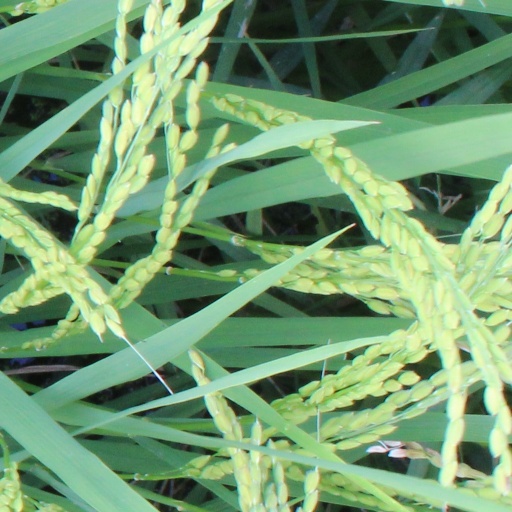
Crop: rice